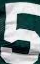
Number: 5